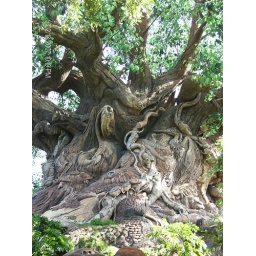
the tree of life was a thing in the movie the lion king